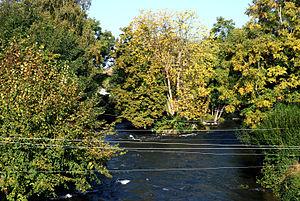
Ile de la trêve à Picquigny (France)